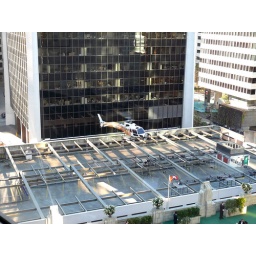
Fantastic Four 2, the Silver Surfer, movie set outside my office window in Vancouver, Canada